Aomori Prefecture Route 120

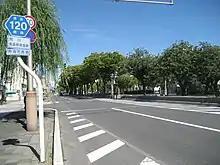
Aomori Prefecture Route 120 facing south in Central Aomori just south of its junction with National Route 4

Starting from its southern terminus at an intersection with Aomori Prefecture Route 27, Aomori Prefecture Route 120 travels north towards the central district of Aomori. It passes the main prison and library of the prefecture before coming to an intersection with the National Route 7 (Aomori Belt Highway) near Aomori-chūō Interchange. At the intersection the route passes underneath the Aomori Expressway, but there is no direct access between the expressway and Route 120. Continuing north, the road travels through a heavily commercialized area with access to many restaurants, a mall, and "pachinko" parlors. The road then crosses into the central district of Aomori when it is carried by a bridge over the Aoimori Railway Line. This bridge, the , was the site of toll booths that were removed in 2006. Route 120 next has an intersection with National Route 4 where it joins it heading towards Aomori Station. While running concurrently with National Route 4, the National Highway ends and transitions to National Route 7. Shortly after this transition, Route 120 leaves the concurrency, heading north to its northern terminus at an intersection with Aomori Prefecture Route 16 (Shinmachi Street) just east of Aomori Station.